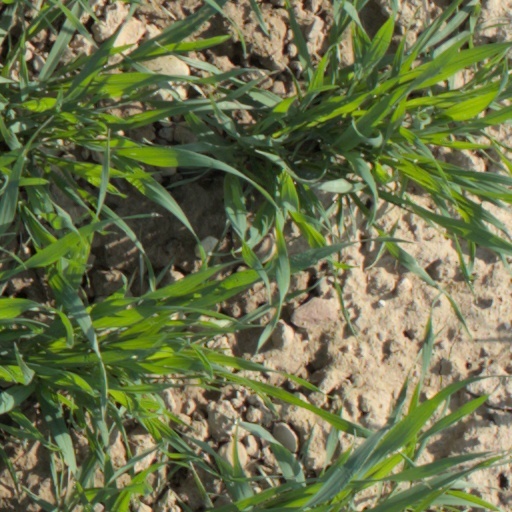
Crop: wheat